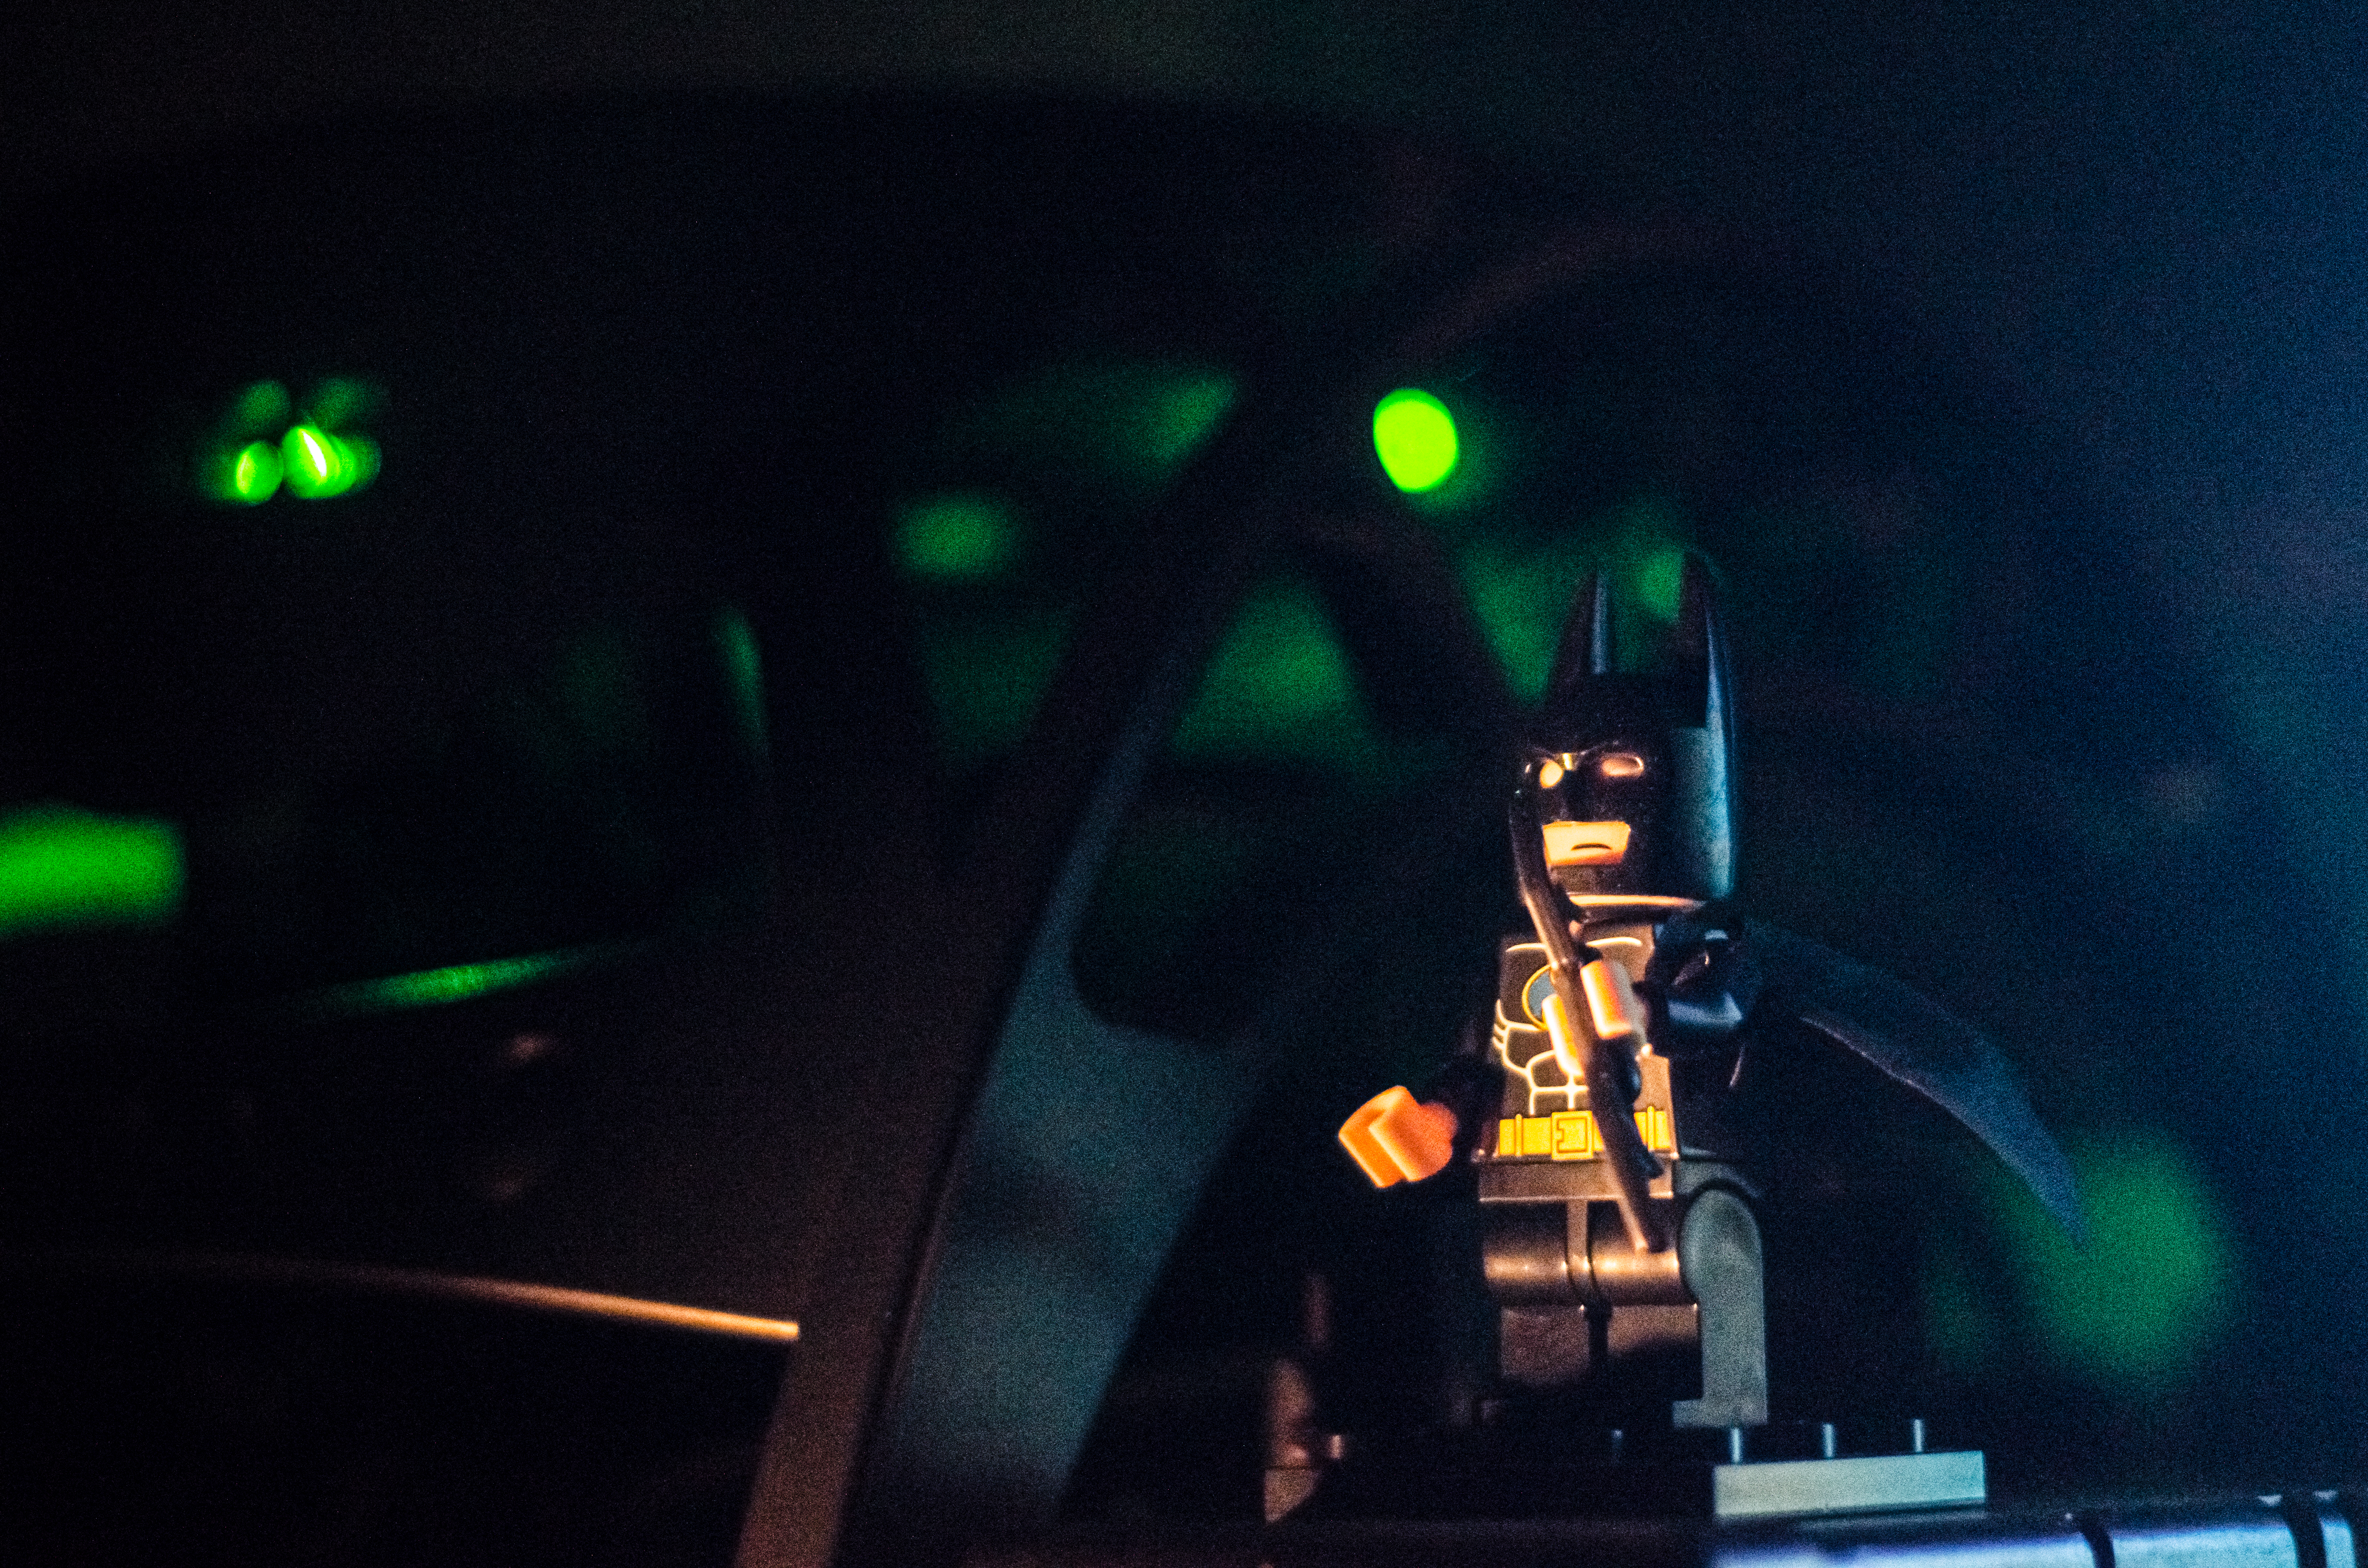
batman, dc, darkness, lights, superhero, toy, lego, night, green, black, blue, justice, lonely, bat, childhood, kid, light, lighting, performance, sky, event, space, performing arts, stage